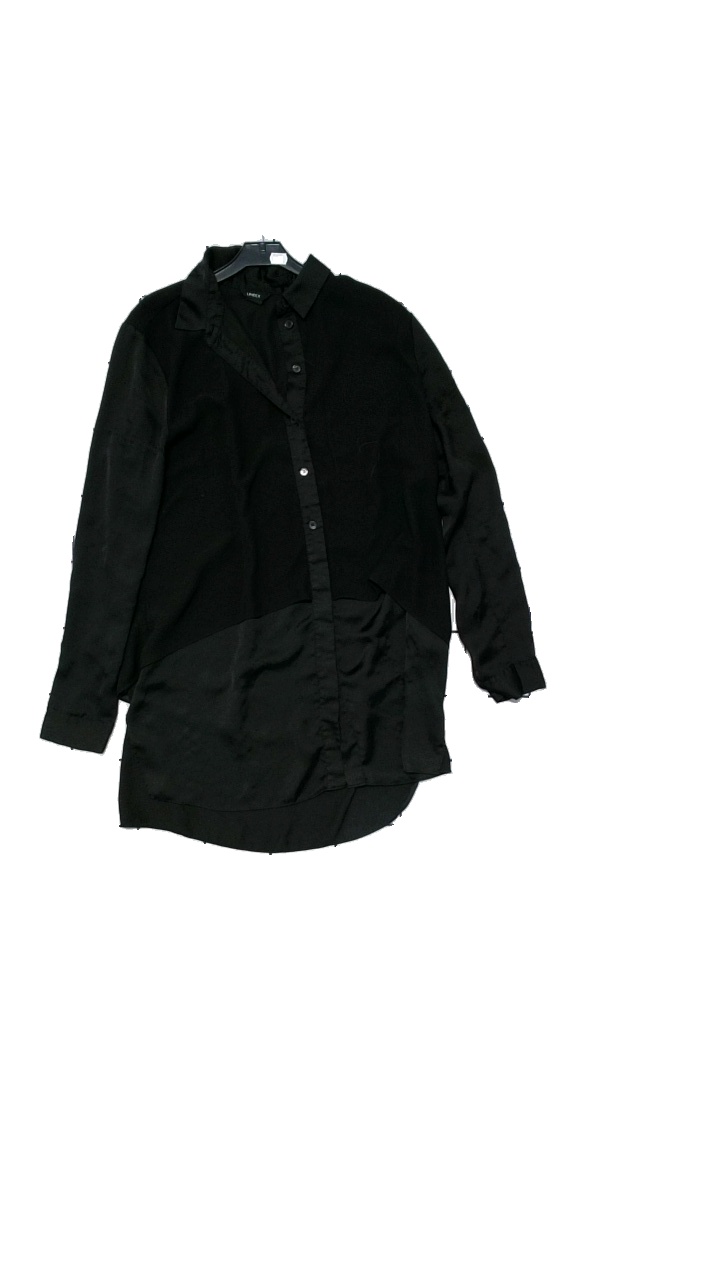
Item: Blouse (Ladies)
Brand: Lindex
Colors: Black
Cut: Regular
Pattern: Transparent
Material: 100% polyester
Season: All
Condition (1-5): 4
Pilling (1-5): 4
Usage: Reuse
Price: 100-150